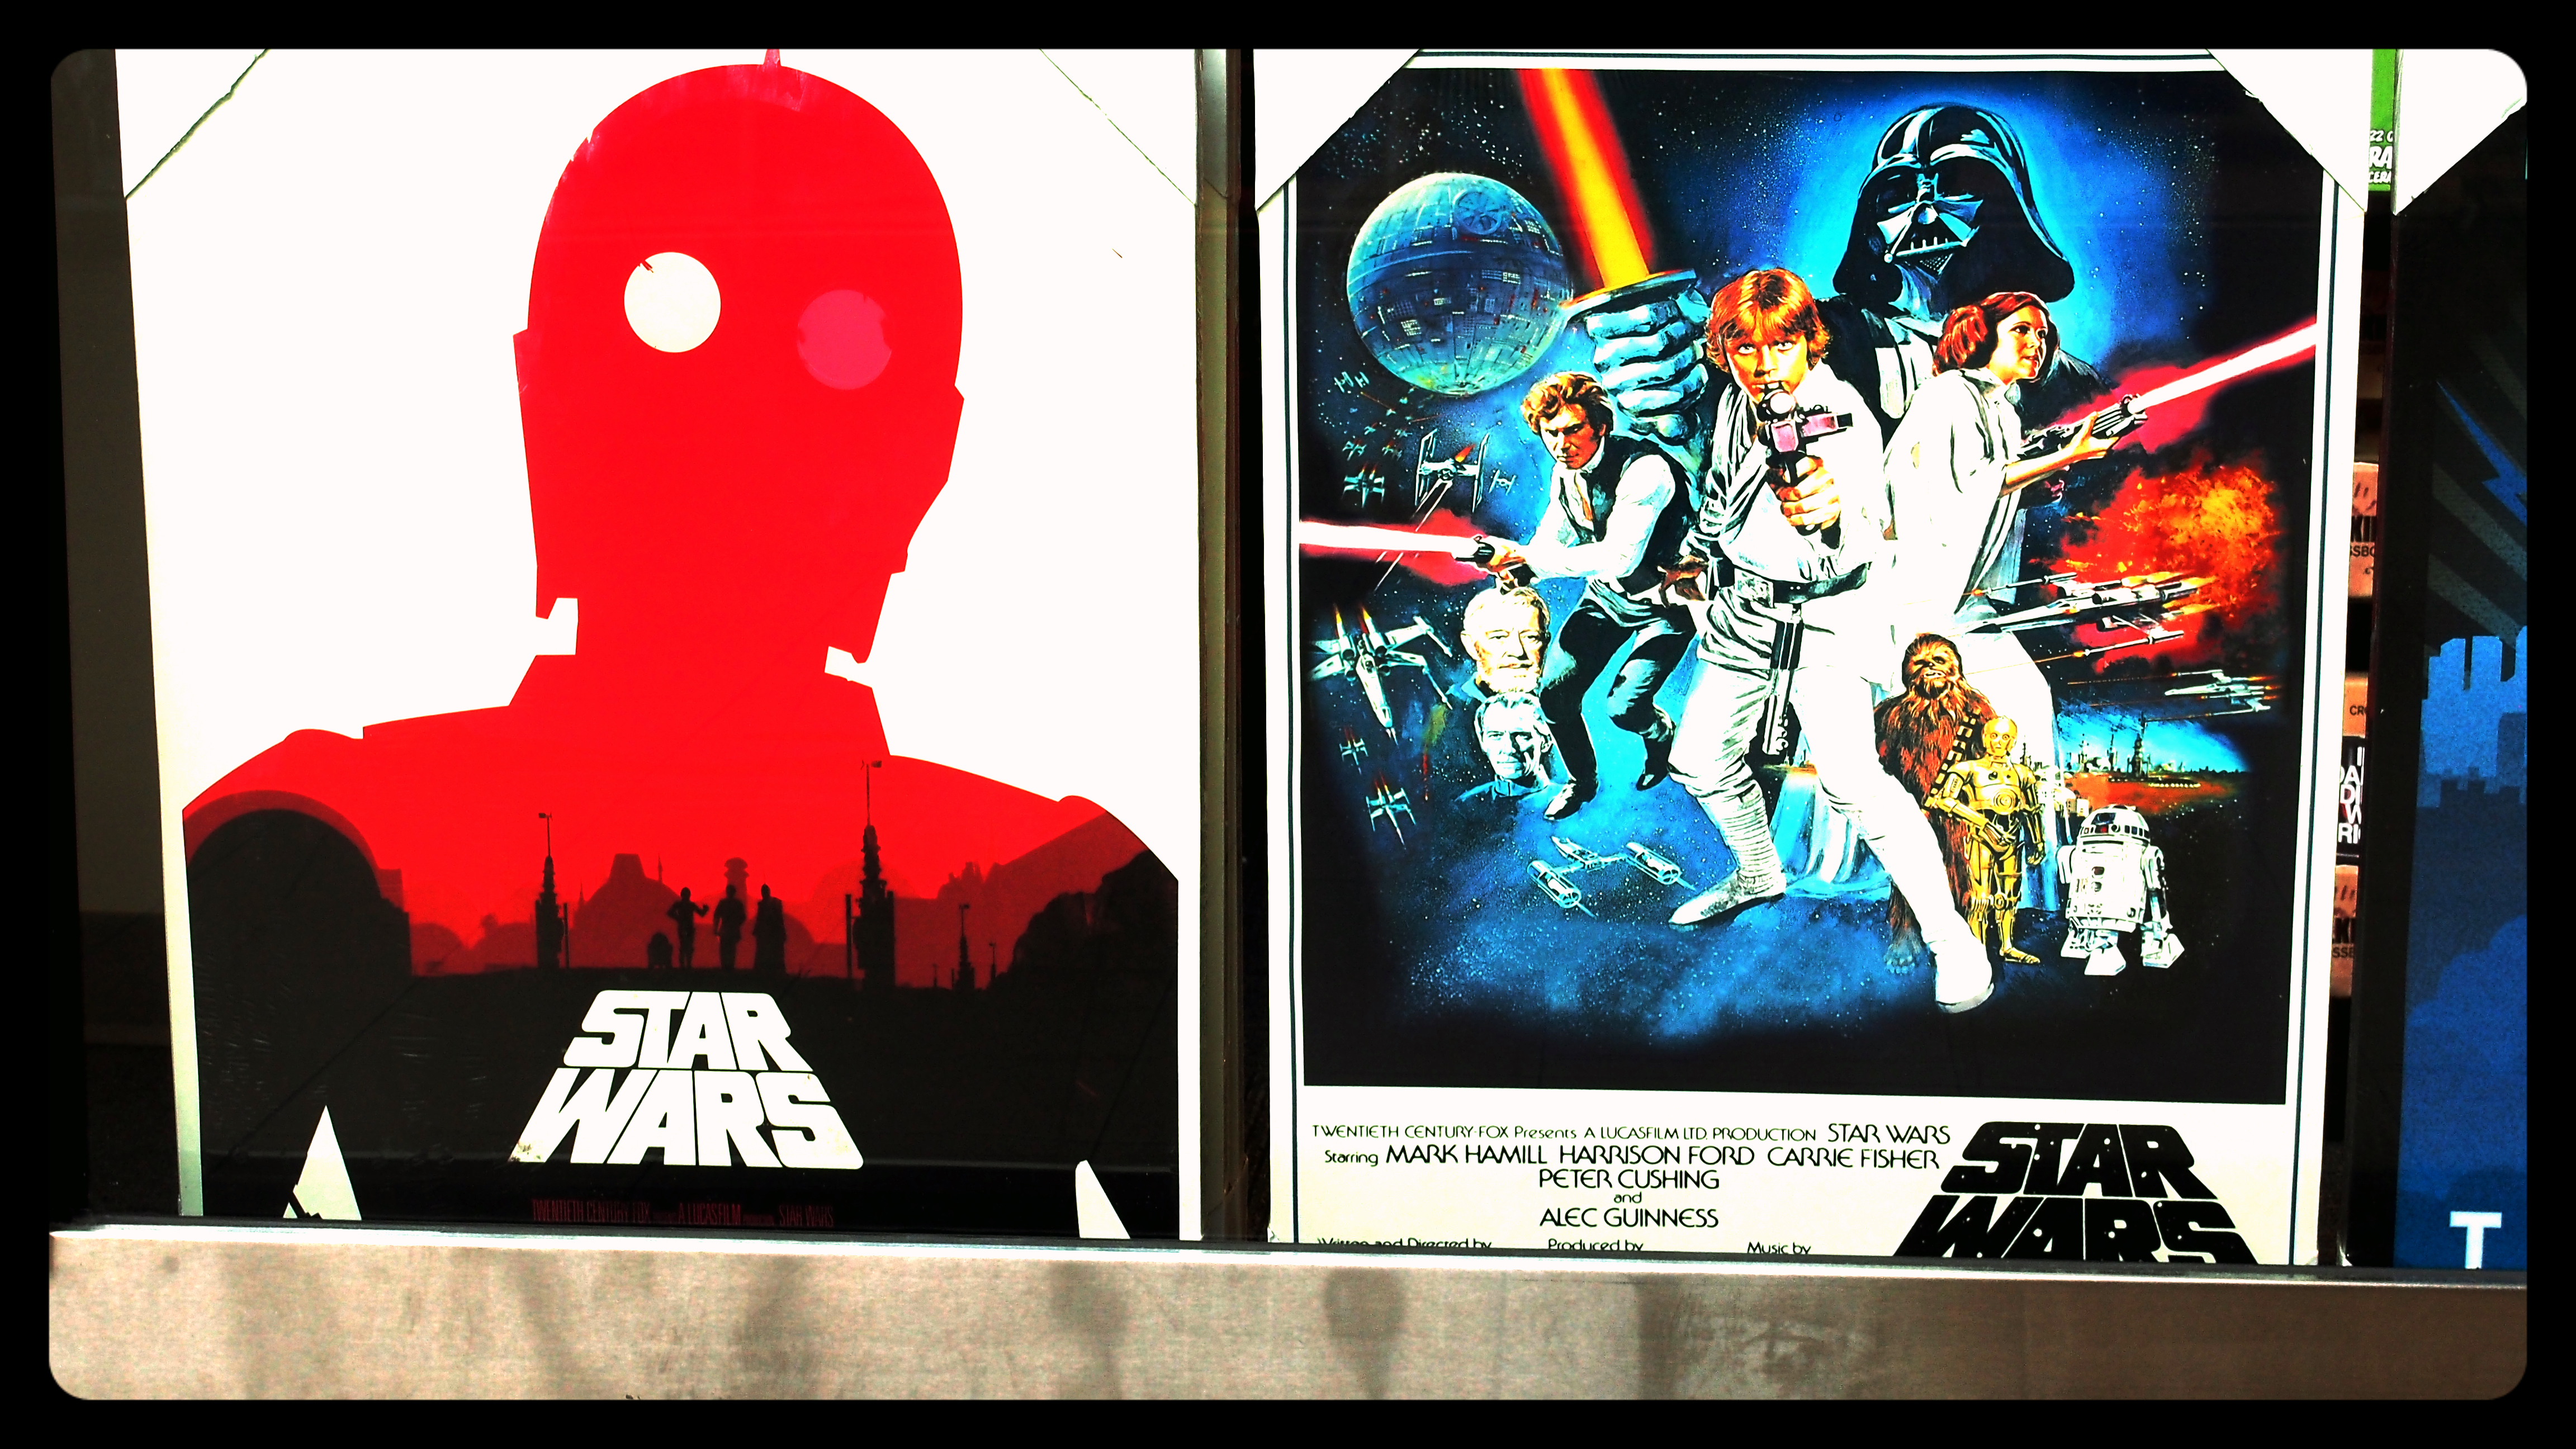
adventure, space, illustration, starwars, poster, nostalgic, movie